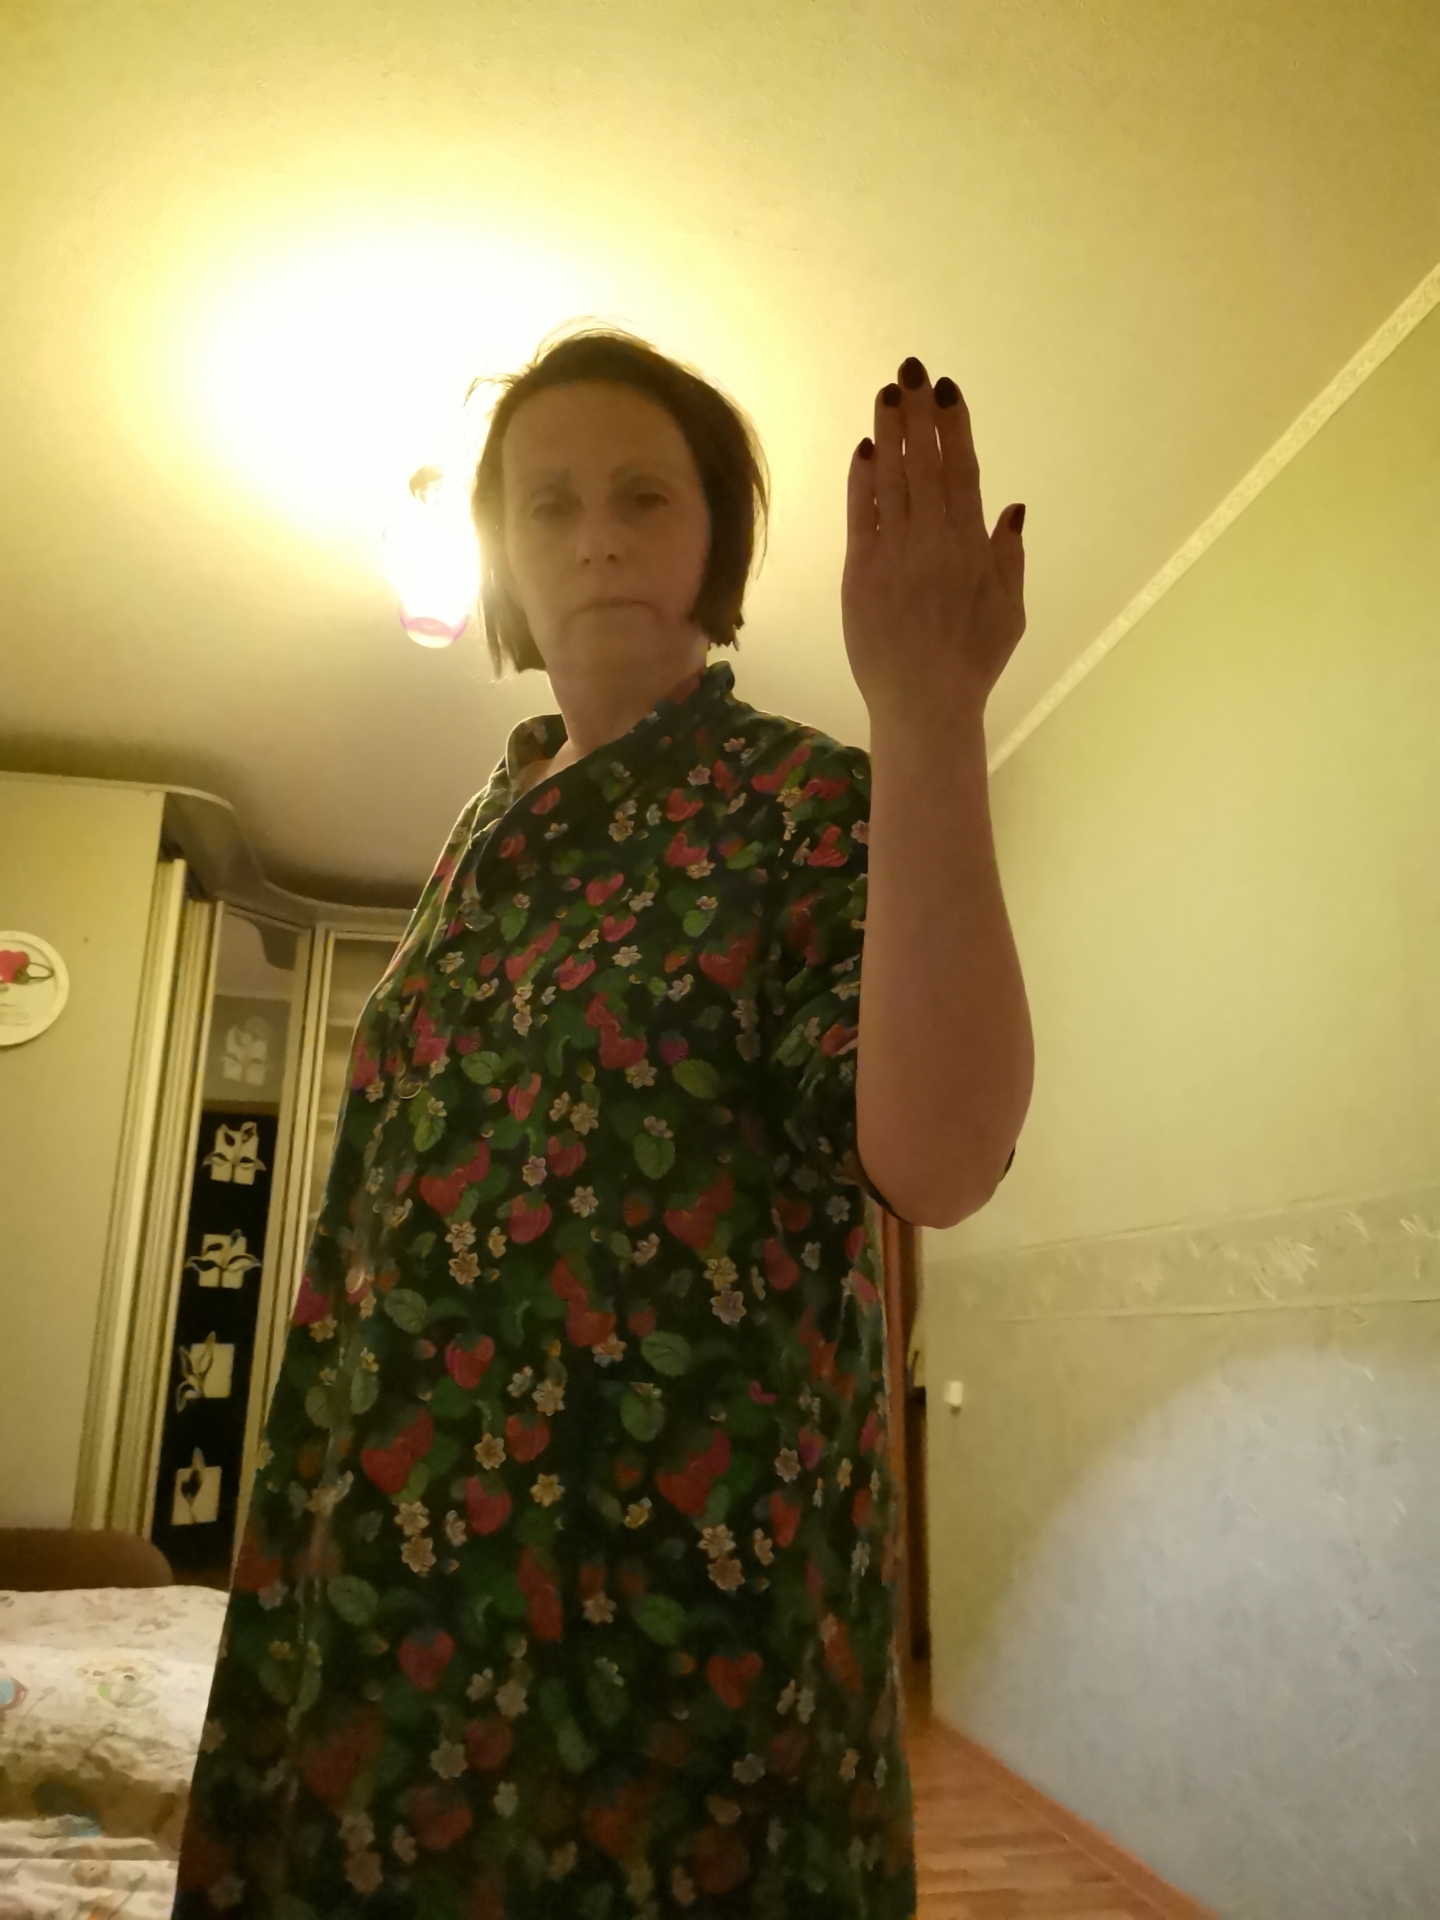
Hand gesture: stop_inverted